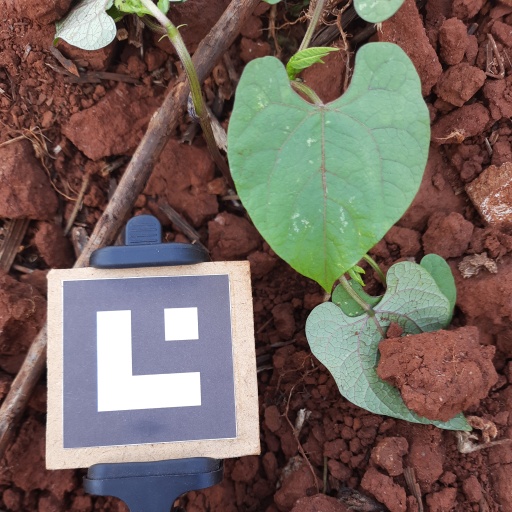
Observations: wavy surface, no eating holes, under shade